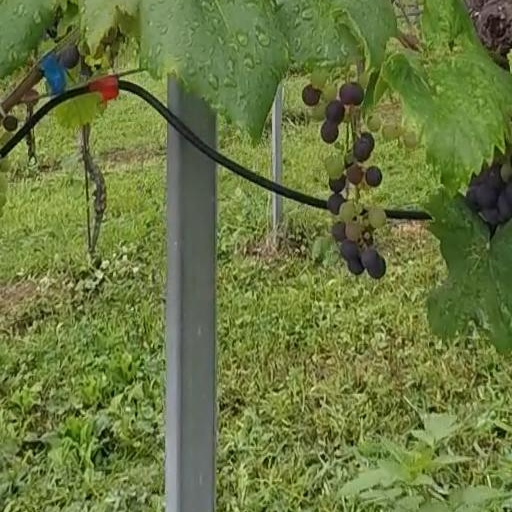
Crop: grape